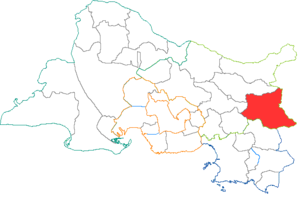
Situation du canton dans le département des Bouches du Rhône (France)
Le canton de Trets est une division administrative française située dans le département des Bouches-du-Rhône, dans l'arrondissement d'Aix-en-Provence.